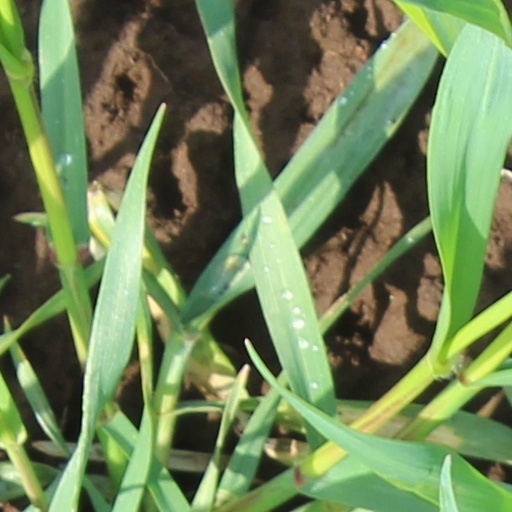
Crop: wheat